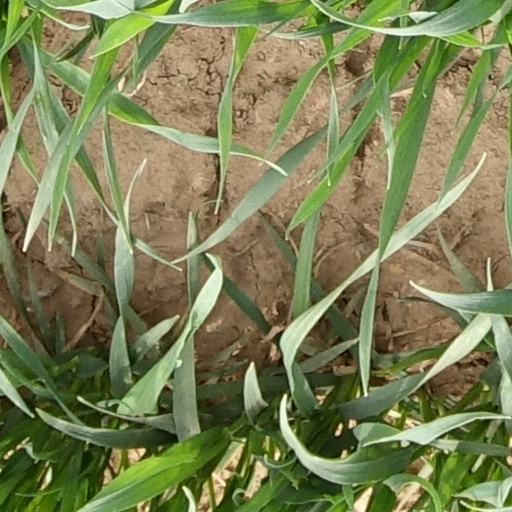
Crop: wheat